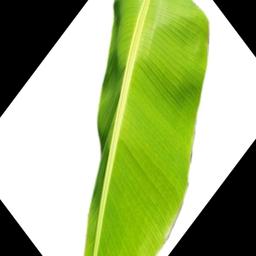
Label: MALBHOG LEAF